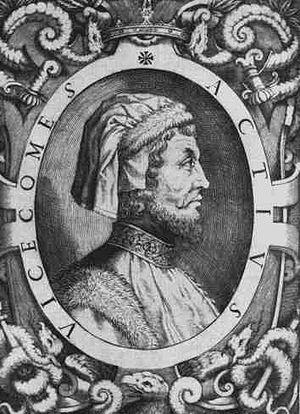
La bataille de Parabiago eut lieu le 21 février 1339 dans la campagne de la localité de Parabiago située dans l'actuelle province de Milan entre les troupes milanaises d'Azzon Visconti, conduites par son oncle Luchino, et la Compagnia di San Giorgio de son autre oncle Lodrisio, prétendant à la seigneurie de Milan. La victoire fut remportée par les Milanais.